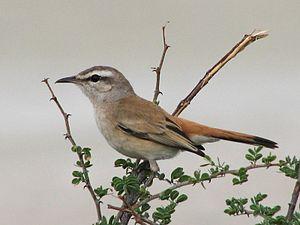
L'Agrobate du Kalahari désigne une espèce de petits passereaux de la famille des Muscicapidae.